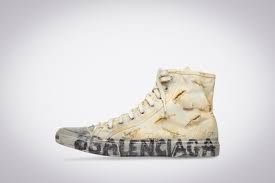
Label: Sneaker